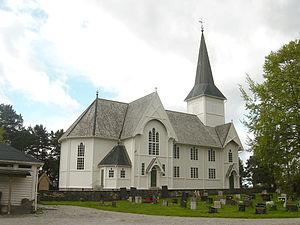
Røbekk est une ancienne localité norvégienne de la commune de Molde. Depuis 2007, Røbekk fait partie de la ville de Molde et en est devenu un quartier. Røbekk comptait 310 habitants au 1ᵉʳ janvier 2007.